U.S. Route 301 in Delaware

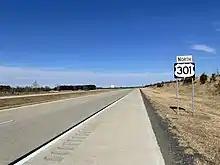
US 301 northbound past the DE 299 interchange in Middletown

US 301 enters Delaware from Maryland to the east of the community of Warwick, Maryland, where it heads north-northeast as a four-lane freeway that is tolled and named the First Responders Memorial Highway. The road passes through a mix of farms and woods, coming to a northbound weigh station. The route runs through rural areas with some nearby development and DE 299 becomes parallel to the west. US 301 reaches a mainline toll gantry before it enters the town of Middletown and comes to a diamond interchange with DE 299. This interchange has toll gantries on the southbound exit and northbound entrance. Past DE 299, the road continues through the western portion of Middletown as it heads between Appoquinimink High School to the west and a residential neighborhood to the east before passing under DE 15 without an interchange. The route leaves Middletown and continues northeast through a mix of farmland and woodland with some development. The road comes to a dogbone interchange with Connector Road, which leads east to DE 71 north of Middletown and west to a park and ride lot; the interchange features toll gantries on the southbound exit and northbound entrance. From here, US 301 has bridges over DE 71 and the Delmarva Central Railroad's Delmarva Subdivision line as it runs through agricultural areas with some woods. The freeway turns north and passes over DE 896 without an interchange. The road runs through more rural areas and makes a turn to the east to come to a dumbbell interchange with Jamison Corner Road; toll gantries are located on the southbound exit and northbound entrance. The route runs east through fields and woods with nearby residential development. US 301 curves northeast and comes to its northern terminus at a partial interchange with the DE 1 freeway in Biddles Corner, south of the Senator William V. Roth Jr. Bridge that carries DE 1 over the Chesapeake & Delaware Canal in St. Georges, where the route merges into northbound DE 1. At this interchange, a ramp from US 13 from its intersection with Port Penn Road merges into the northbound US 301 ramp to northbound DE 1.